History of South Africa (1815–1910)

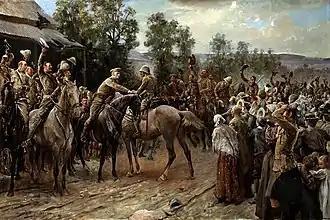
The Relief of Ladysmith. Sir George Stuart White greets Major Hubert Gough on 28 February. Painting by John Henry Frederick Bacon (1868–1914)

The Boers meanwhile persevered with their search for land and freedom, ultimately establishing themselves in various Boer Republics, e.g. the Transvaal or South African Republic and the Orange Free State. For a while it seemed that these republics would develop into stable states, despite having thinly spread populations of fiercely independent Boers, no industry, and minimal agriculture. The discovery of diamonds near Kimberley turned the Boers' world on its head (1869). The first diamonds came from land belonging to the Griqua, but to which both the Transvaal and Orange Free State laid claim. Britain quickly stepped in and annexed the area for itself.